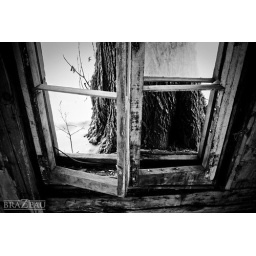
A tree growing practically under the house wall, slowly pushing the wall aside.